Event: Nepal Earthquake
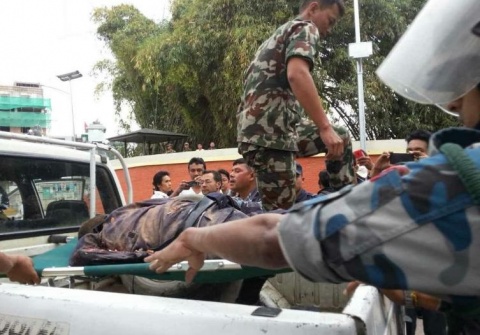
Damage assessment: no_damage